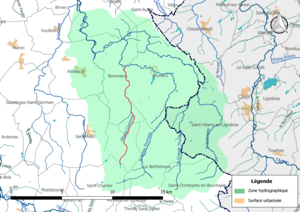
Carte du cours d'eau «
L'Étang Civrenne, ou le ruisseau de l'Étang de Civrenne, est un cours d'eau français qui coule dans le département de l'Indre. C'est un affluent de la Petite Thonaise en rive gauche et donc un sous-affluent de la Loire.